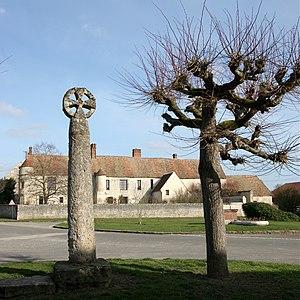
Omerville, Val d'oise, la croix ""Fromage"" avec en arrière-plan, le manoir d'Omerville, tous deux situés place Saint Martin"
Une croix pattée est un type de croix chrétienne dont les bras sont étroits au niveau du centre et larges à la périphérie, le nom venant du fait que les bras de la croix font penser à des pattes. Il existe plusieurs variantes de croix pattée.
Omerville est une commune française située dans le département du Val-d'Oise et la région Île-de-France, à une cinquantaine de kilomètres au nord-ouest de Paris. Le village est fortement regroupé autour de son église et de son manoir et possède un important patrimoine.
Cette liste recense les monuments historiques du département du Val-d'Oise, en France.